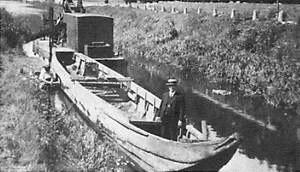
Image ancienne (XIXe siècle)à importee de http://users.swing.be/depierpont.g/cmm6.html Catégorie:Image maritime
La betchete était un type de bateau de rivière, long et à fond plat, de taille variable, utilisé pour le transport des marchandises et des personnes dans le Massif ardennais. On les rencontrait en particulier dans le bassin de l'Ourthe, où elles étaient un des moyens de transport utilisés pour l'acheminement des matières premières et l'expédition des produits finis de l'industrie liégeoise.
Hony est un village belge de la commune d'Esneux en province de Liège.
Le canal de Meuse et Moselle ou canal de l'Ourthe est un projet industriel entrepris au début du XIXᵉ siècle, dans une région qui correspond aujourd’hui à la Belgique et au Luxembourg, pour relier par voie d'eau la Meuse et la Moselle.